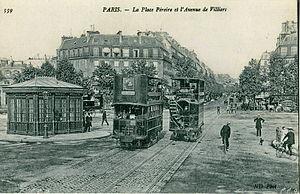
Carte postale ancienne éditée par ND Phot. à Paris, n°559PARIS - La Place Péreire et l'Avenue de VilliersMotrice électrique à accumulateurs type Hellmann, construite en 1897 à 35 ex. pour la TPDS
L’avenue de Villiers est une rue du 17ᵉ arrondissement de Paris
Le quartier de la Plaine-de-Monceaux est le 66ᵉ quartier administratif de Paris situé dans le 17ᵉ arrondissement.
La place du Maréchal-Juin est une place du 17ᵉ arrondissement de Paris.